Gani Toptani

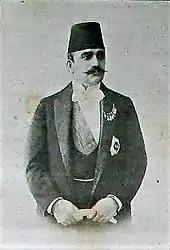
Cavid Bey, alleged to be behind the murder of Gani Bey

The murder of Gani Bey, despite the great commotion made at the beginning, soon began to be neglected and not talked about anymore. But the rumors about who could be behind its organization were not left unheard in Tirana. There was a belief that the murder had been committed by order of the Grand Vizier, and perhaps even higher. Suspicions fell on Ibrahim Cavid Bey, a member of the Imperial Council and also the son of Grand vizier Halil Rifat Pasha. Cavid Bey, along with his father did not hesitate to criticize the employment of so many Albanians in key roles and the growing influence upon sultan. In a report sent to Abdülhamid II, he expressed wonderment on why the Turkish ruler favored the Albanians. The sultan himself did not take this well at all, but nevertheless hesitated to take action, and even decorated him on 5 October 1899. Meanwhile, preparations for revenge had begun, and such would not be long in coming.